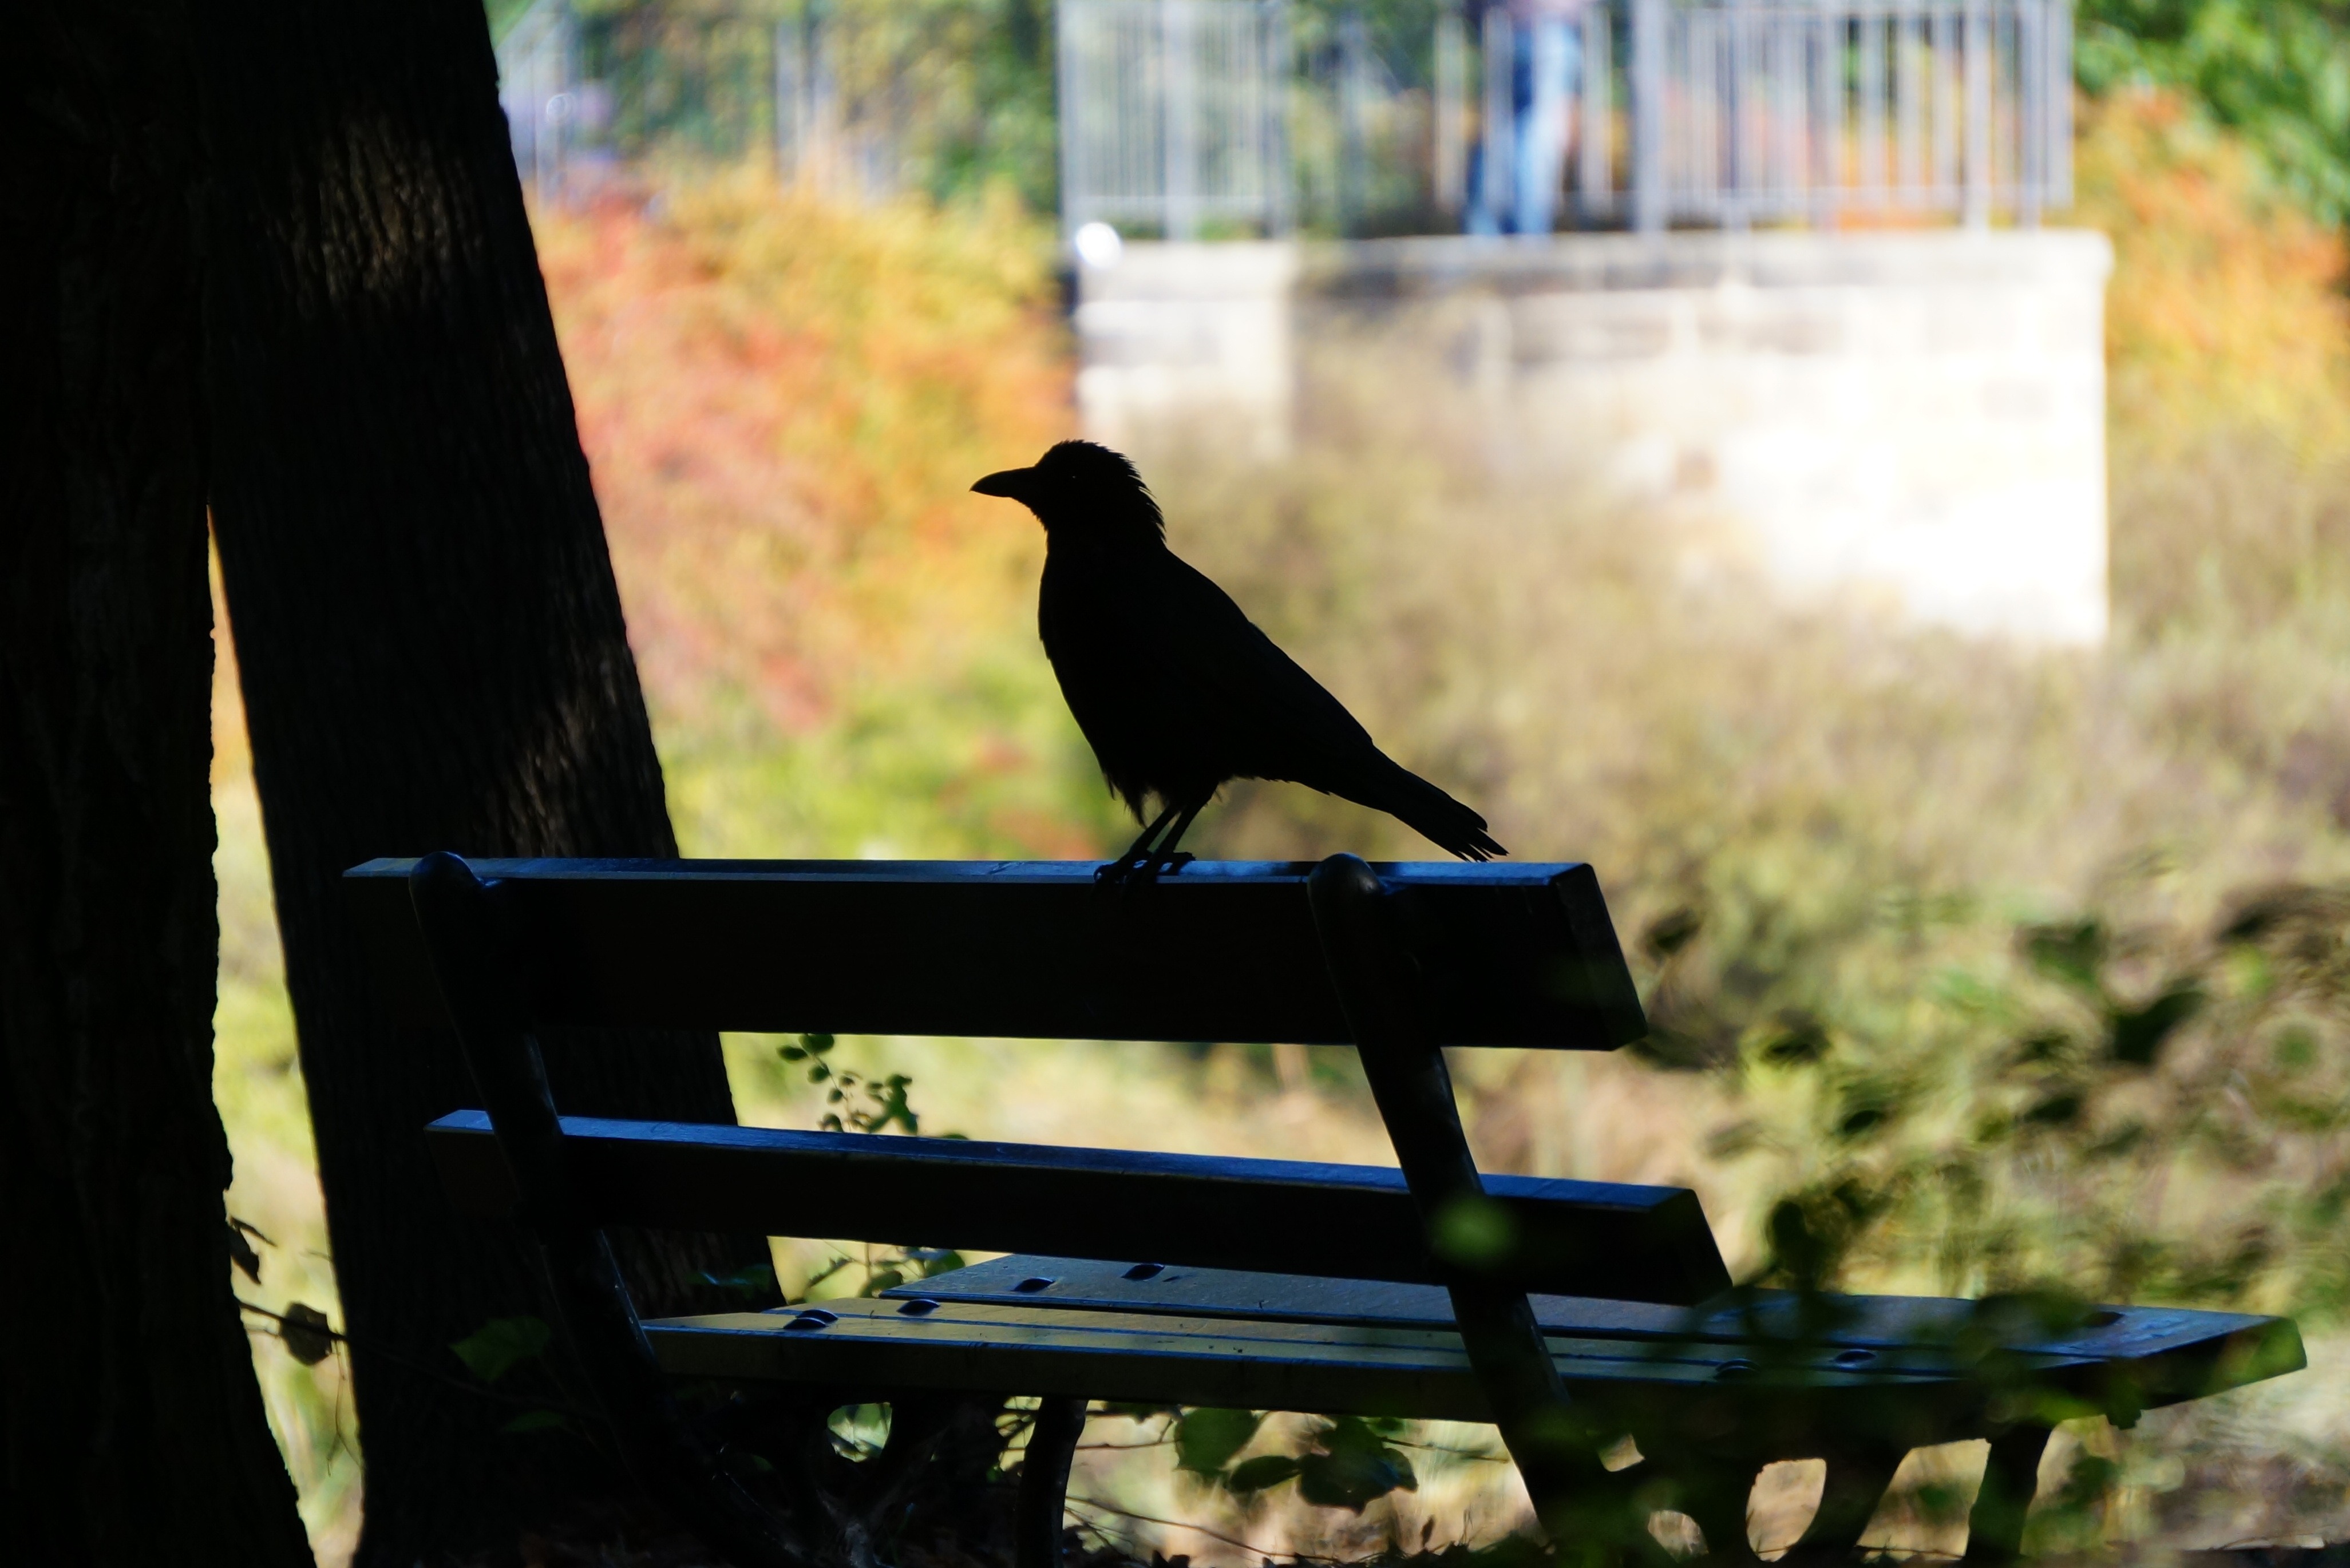
tree, nature, silhouette, bird, spring, green, autumn, black, season, bank, raven, perching bird